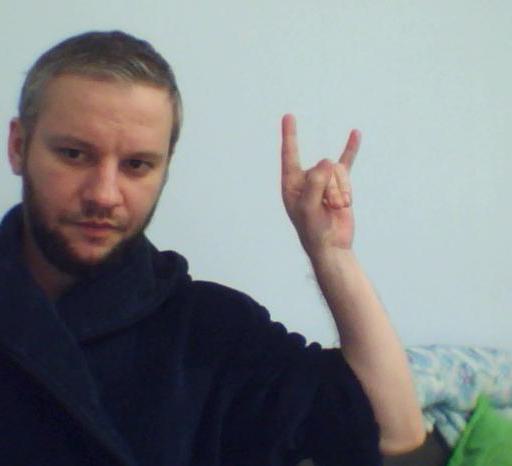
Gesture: rock